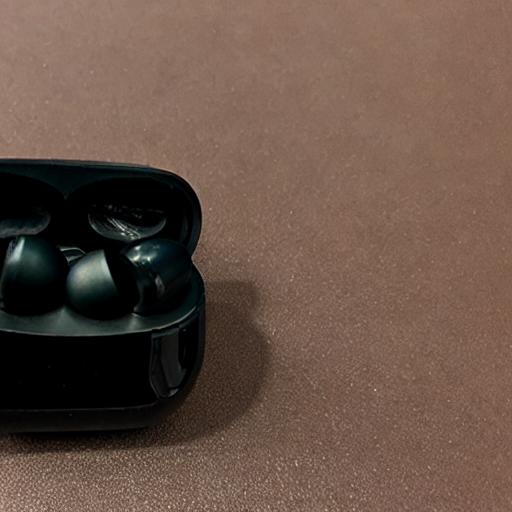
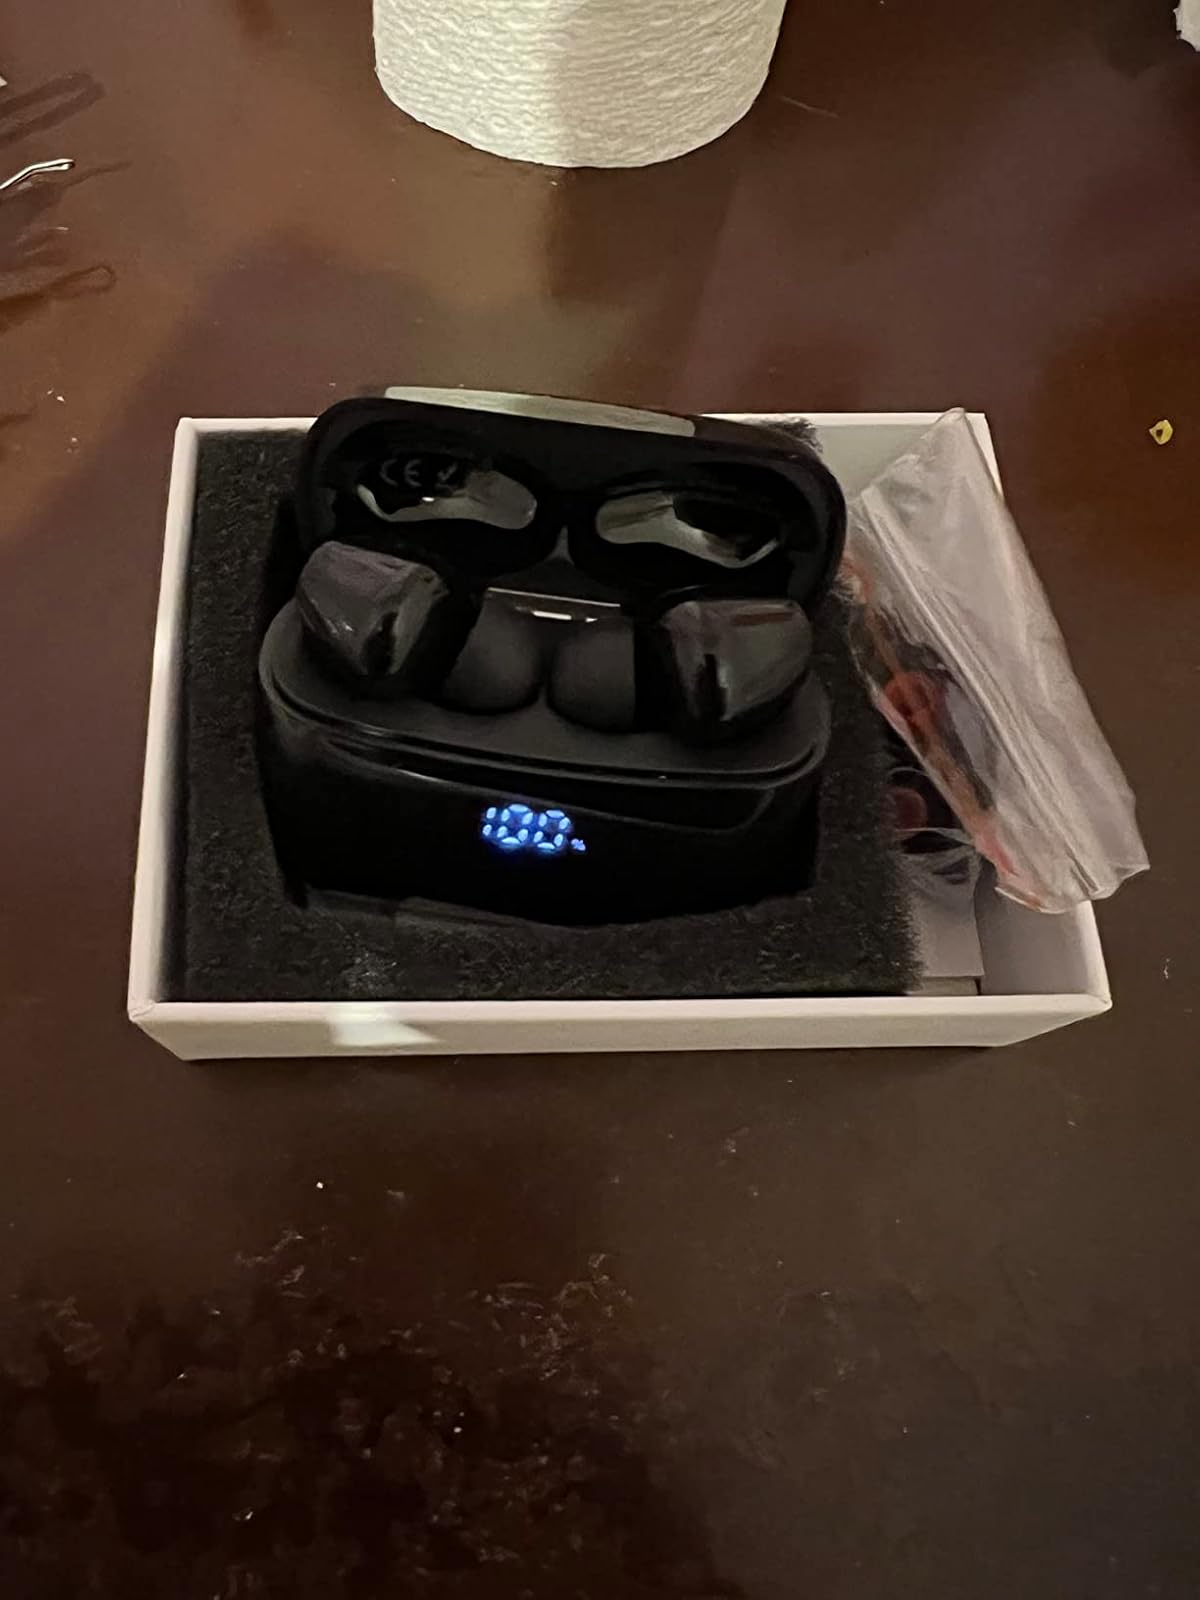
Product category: earbuds
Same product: no